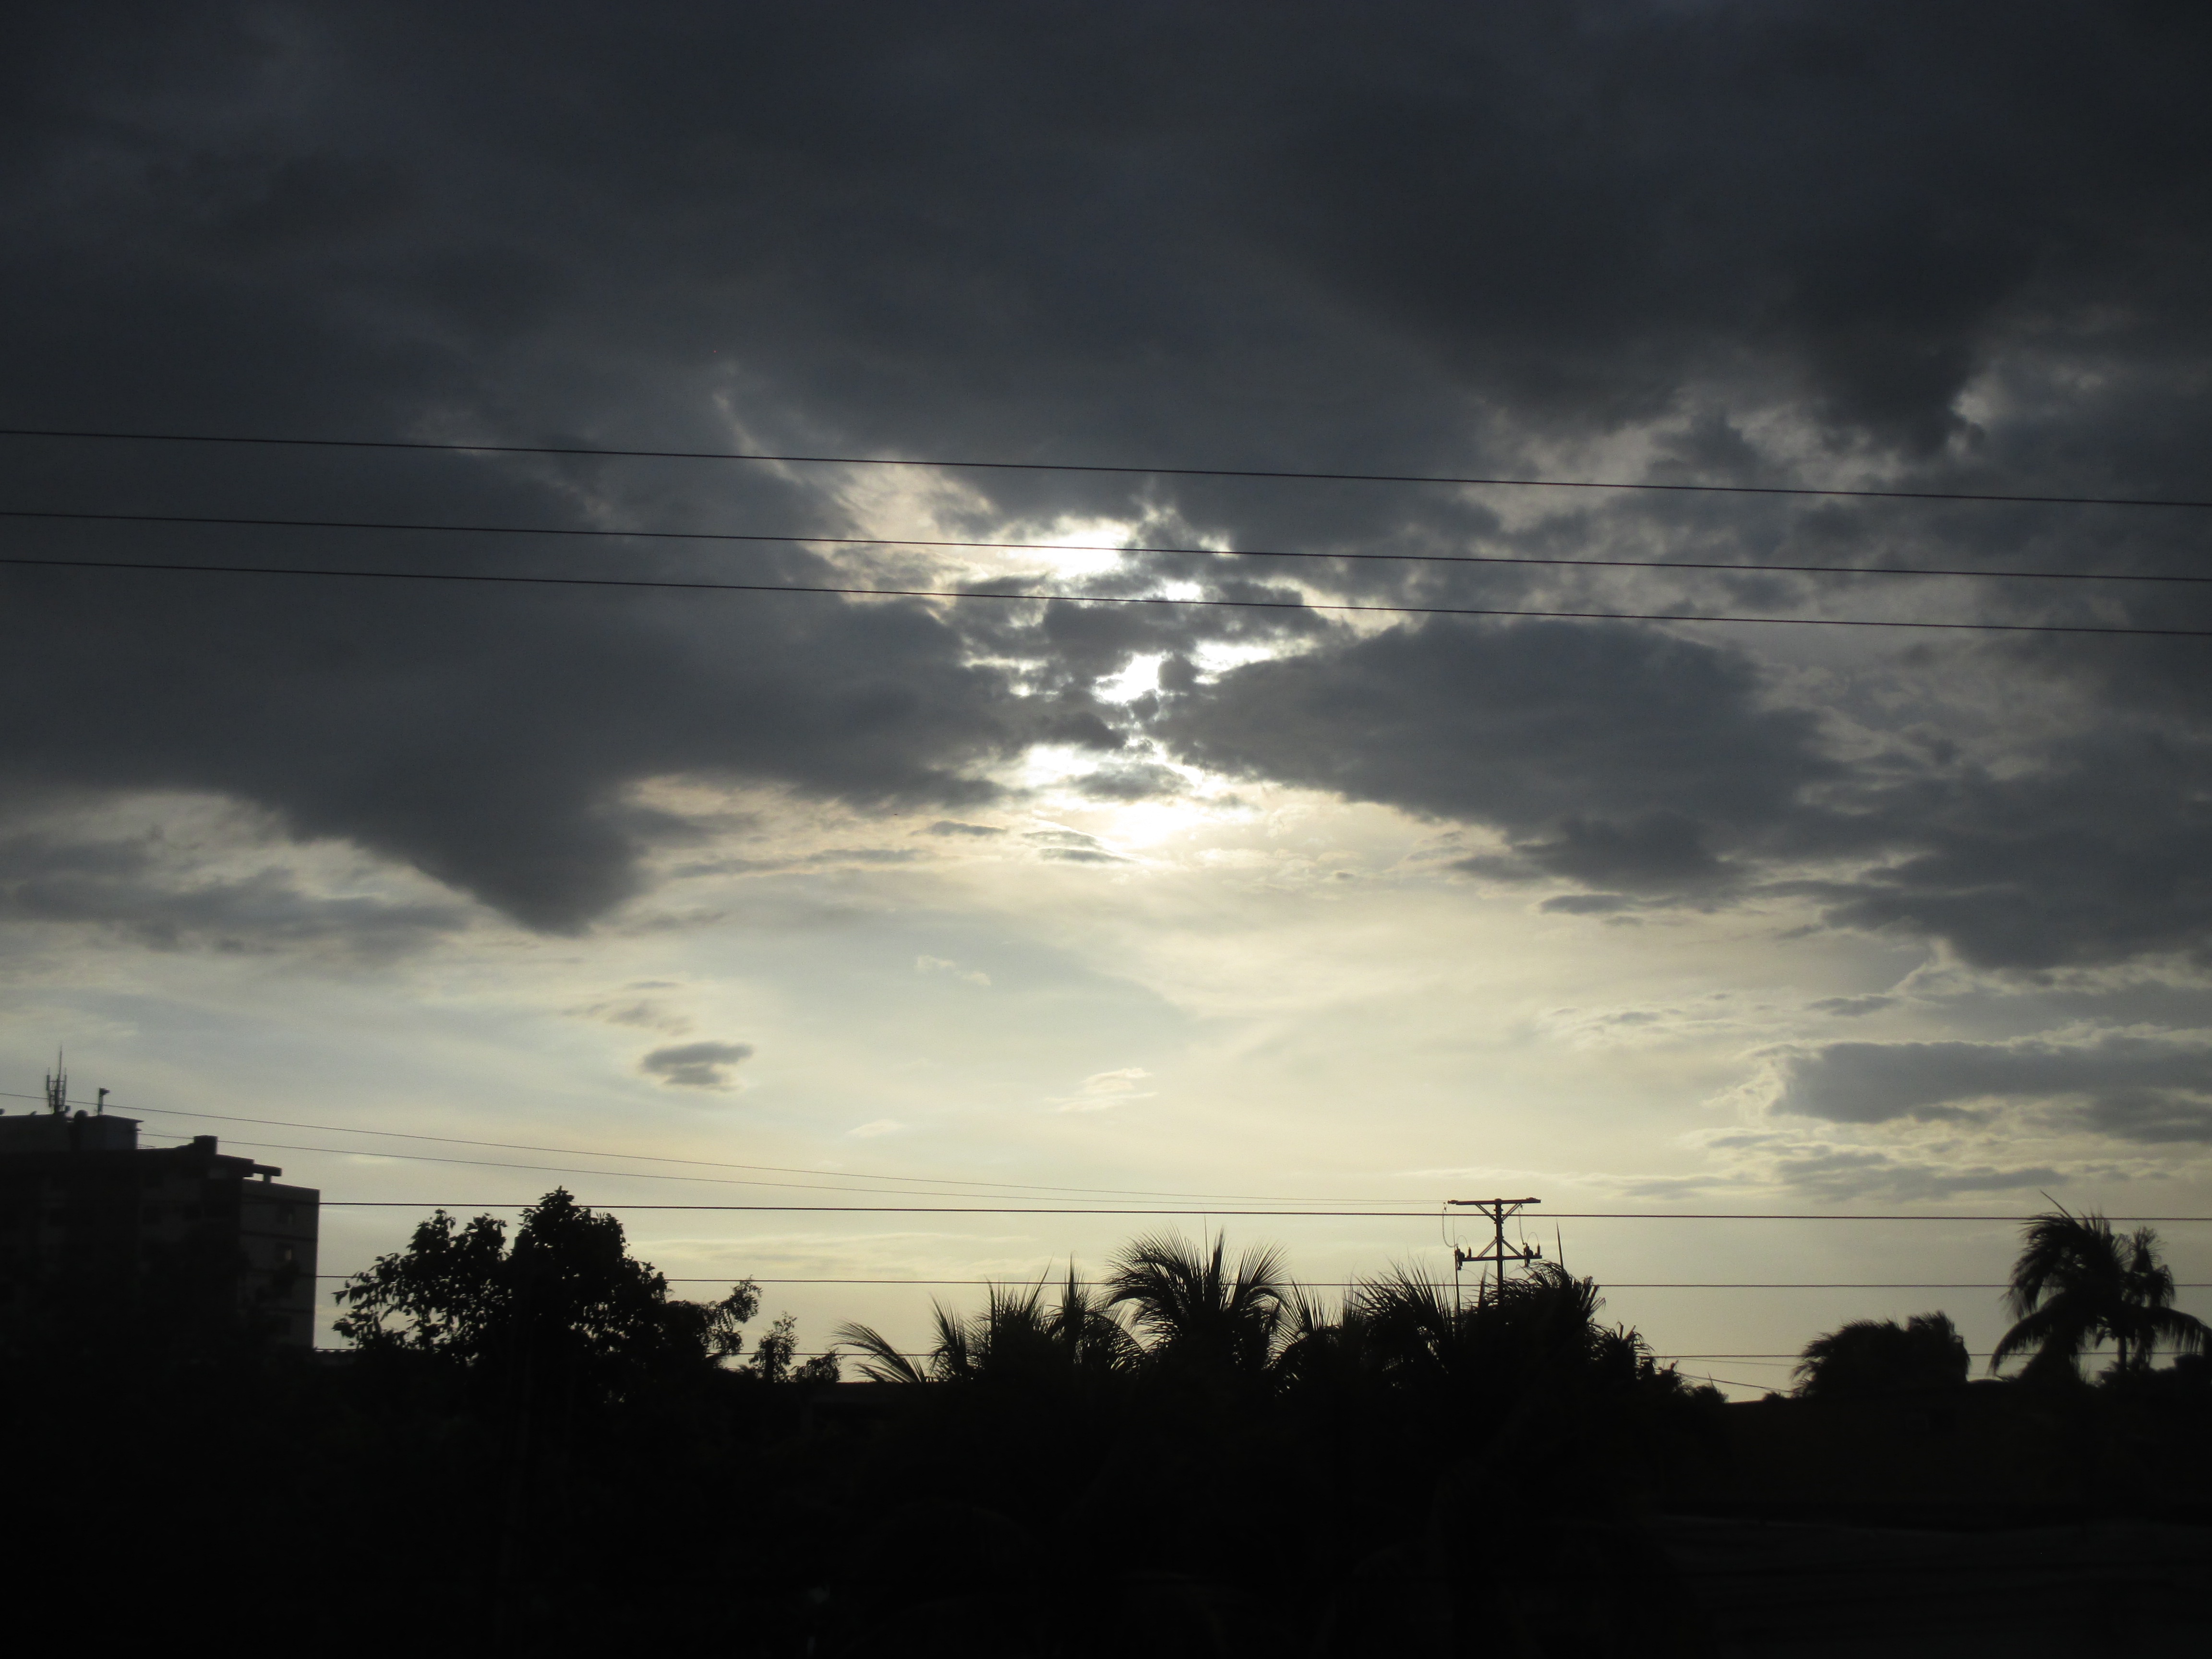
horizon, cloud, sky, sun, sunset, sunlight, morning, dawn, atmosphere, dusk, evening, cumulus, darkness, afterglow, meteorological phenomenon